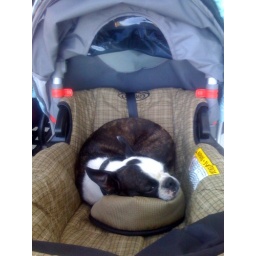
BeBes turn in the car seat